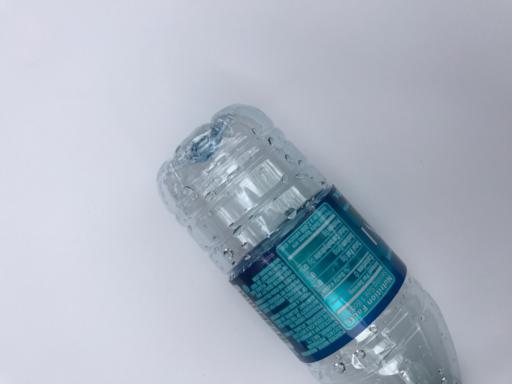
Waste category: plastic